Eckernförde station

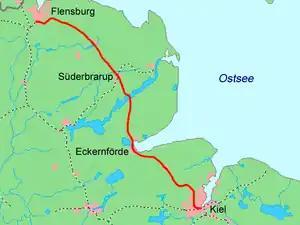
Kiel–Flensburg railway

The Kiel-Flensburg-Eckernförde Railway Company ("Kiel-Eckernförde-Flensburger Eisenbahn-Gesellschaft", KEFE)) opened the Kiel–Eckernförde section of the Kiel–Flensburg line on 1 July 1881 and the Eckernförde–Flensburg section on 21 December 1881. Traffic was satisfactory and it was taken over by the Prussian state railways on 1 July 1903. It became part of Deutsche Reichsbahn on 1 April 1920. The Eckernförde–Kappeln Narrow Gauge Railway Company ("Eckernförde-Kappelner Schmalspurbahn-Gesellschaft") opened a railway to Kappeln with its own terminus at the northern end of Eckernförde station on 26 January 1889, which was closed in 1958. On 1 April 1903, the Eckernförde district assumed this line and opened a second line to Owschlag on 30 October 1904, which operated until 1954. To distinguish it from the Eckernförde District Railway station ("Kreisbahnhof Eckernförde") and two other stations in the Eckernförde urban area of the Eckernförde District Railway (Carlshöhe, Schnaap—which was part of Borby until Borby's incorporation in Eckernförde in 1934—and, from 1947, Hasenheide), the station was initially designated as the "Eckernförde Staatsbahnhof" (Eckernförde state station), but it was also, at times, called "Reichsbahnhof Eckernförde" (Eckernförde Reichsbahn station) and after the Second World War, for a time it was called "Eckernförde Hauptbahnhof" (Eckernförde main station).